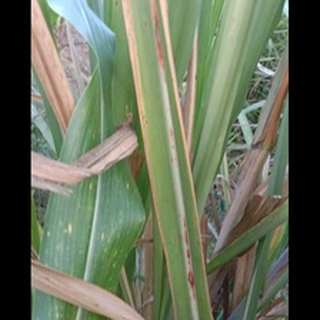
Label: sugarcane_red_rot